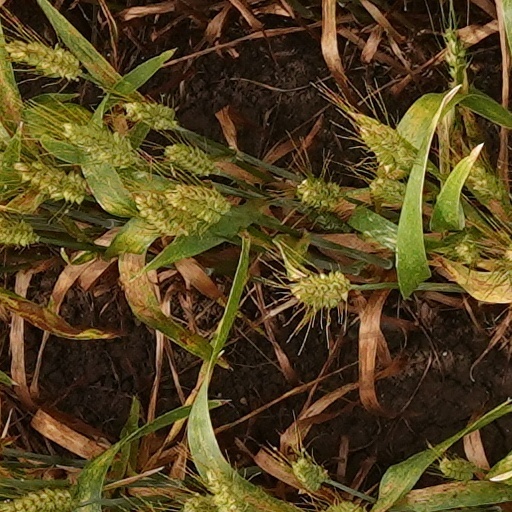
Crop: wheat